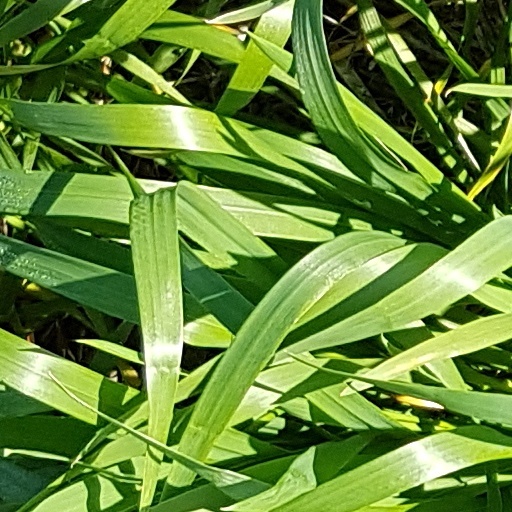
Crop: wheat